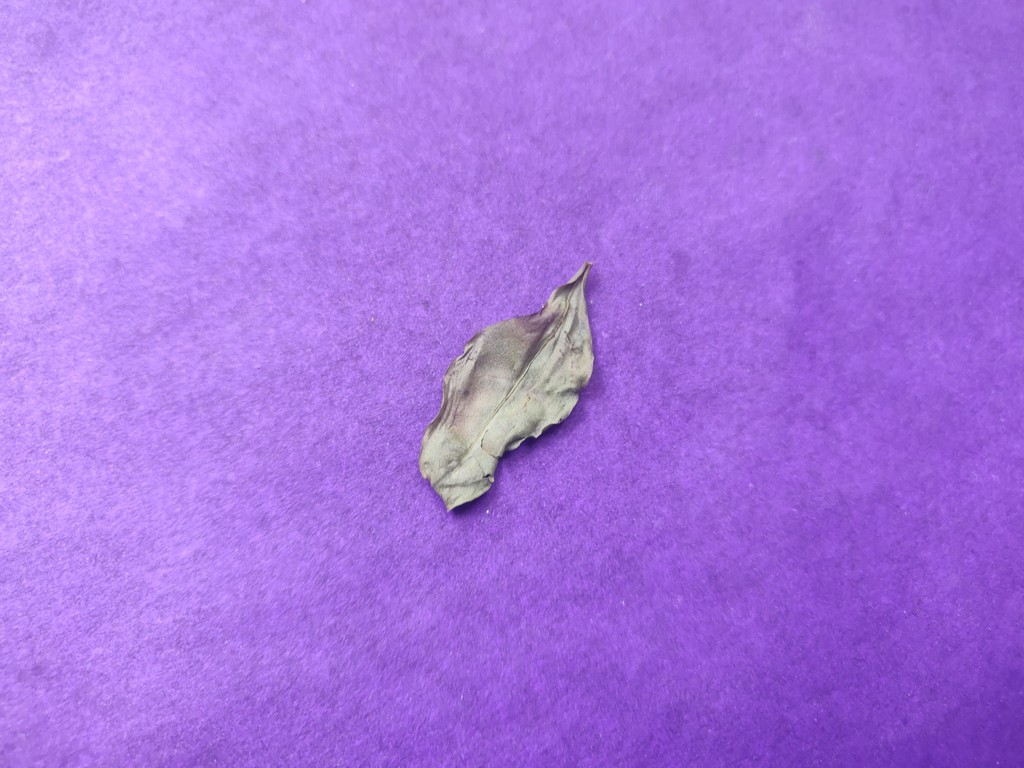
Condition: Dried
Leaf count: single
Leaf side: unknown